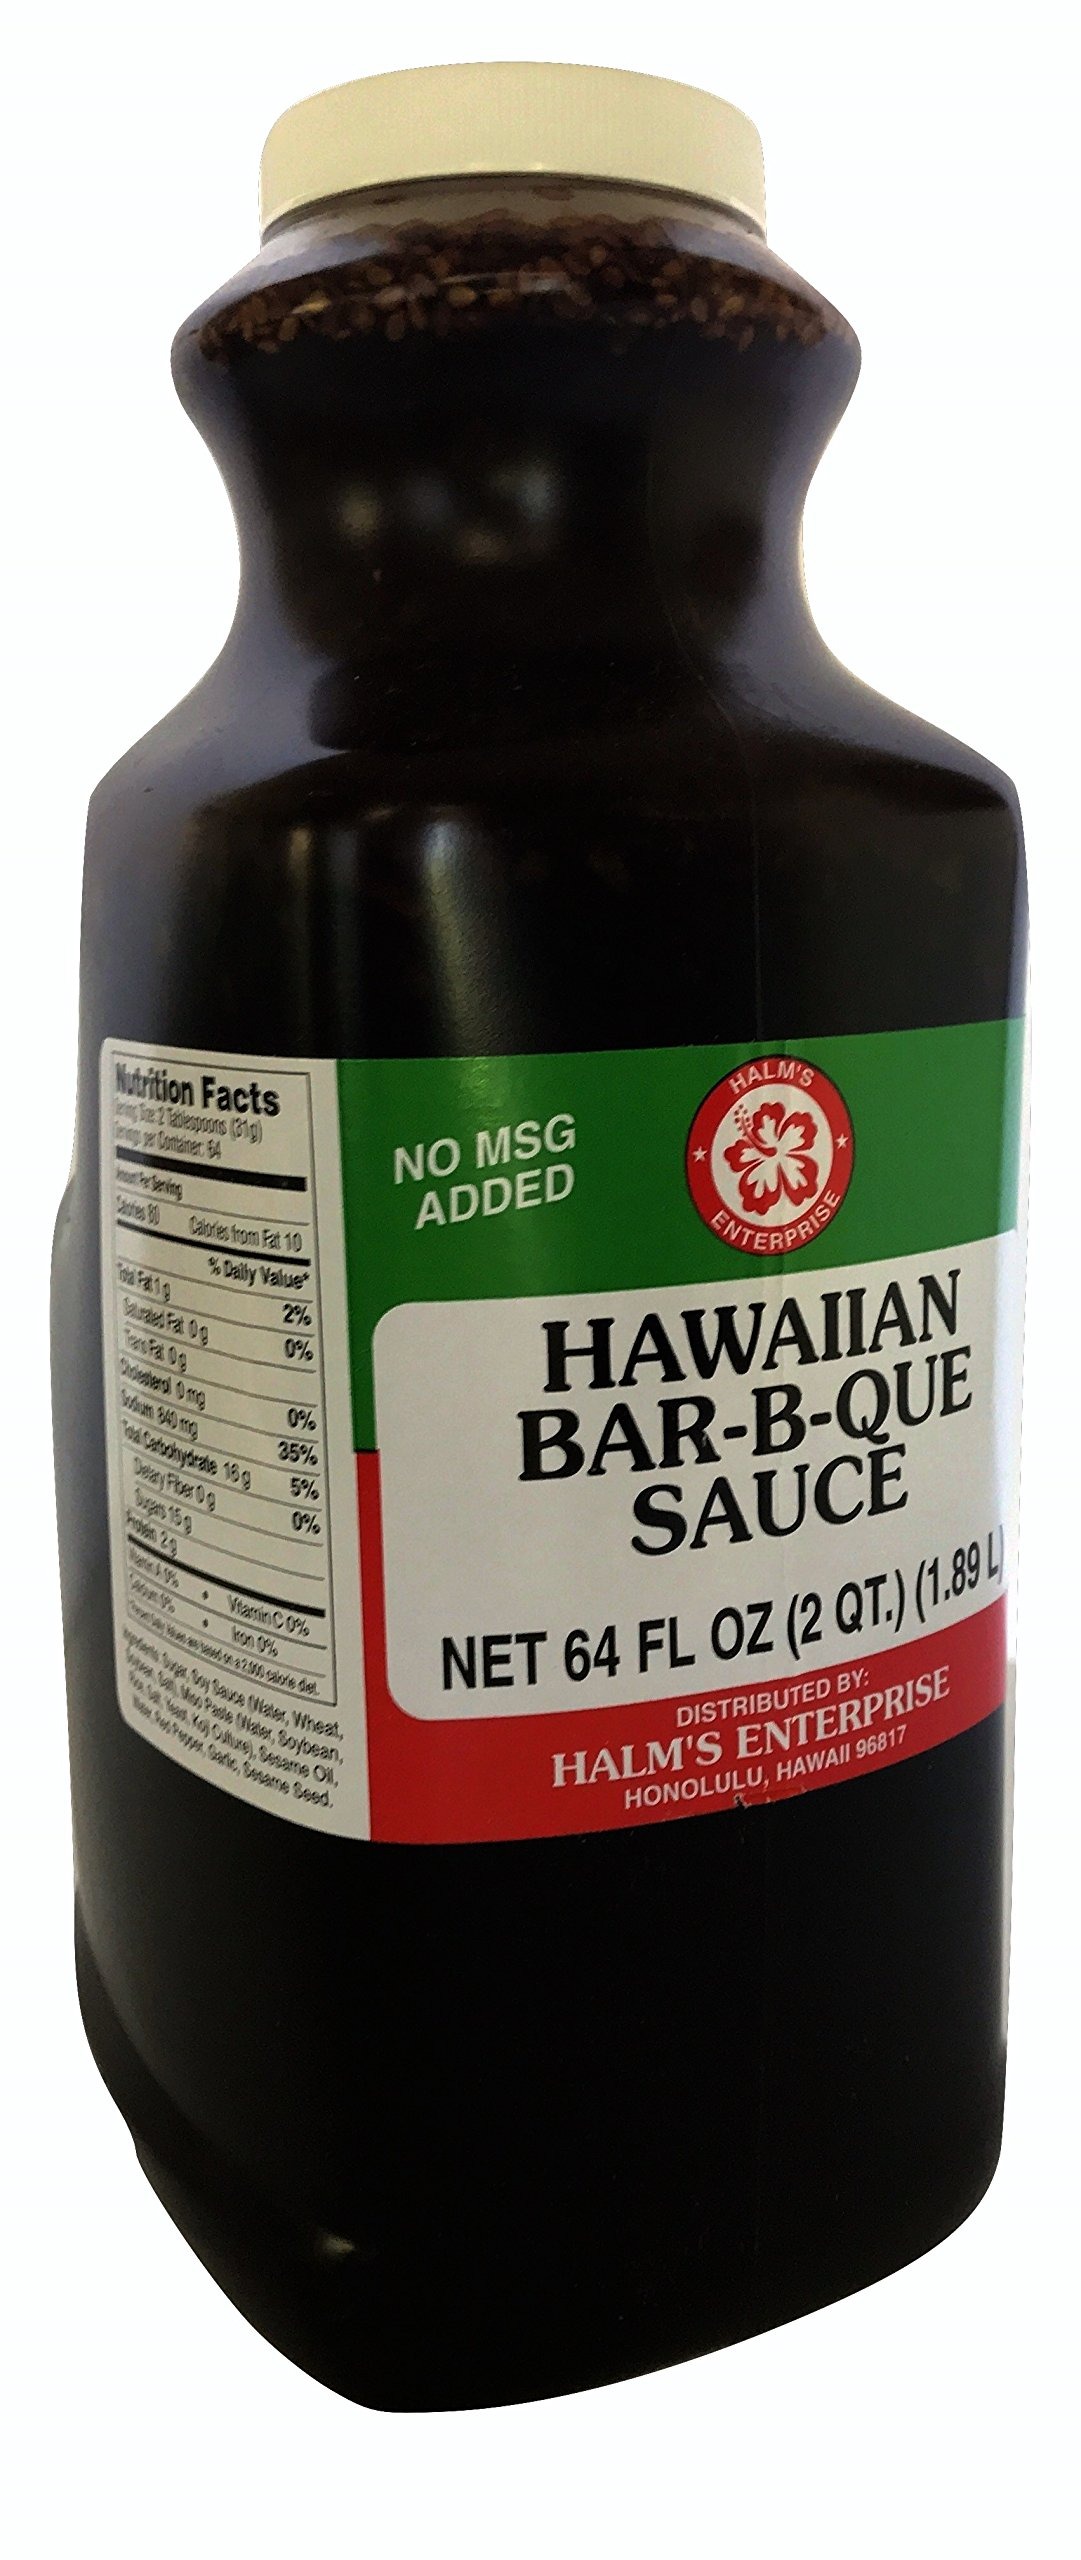
Item Name: Halm's Hawaiian BBQ Bar-B-Que Sauce 64 Ounce Bottle
Bullet Point 1: Made in Hawaii
Bullet Point 2: No MSG added
Bullet Point 3: Great for marinating beef, pork, chicken and seafood
Bullet Point 4: Large two quart bottle
Product Description: This Hawaiian BBQ sauce is perfect for marinating beef, pork, chicken and seafood. 2 quart bottle.
Value: 64.0
Unit: Fl Oz

Price: 26.99